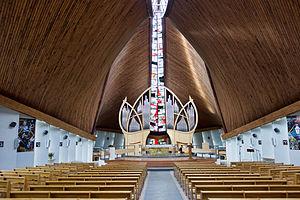
Intérieur de l'église St Thibault
Le Pecq est une commune française située dans le département des Yvelines en région Île-de-France.